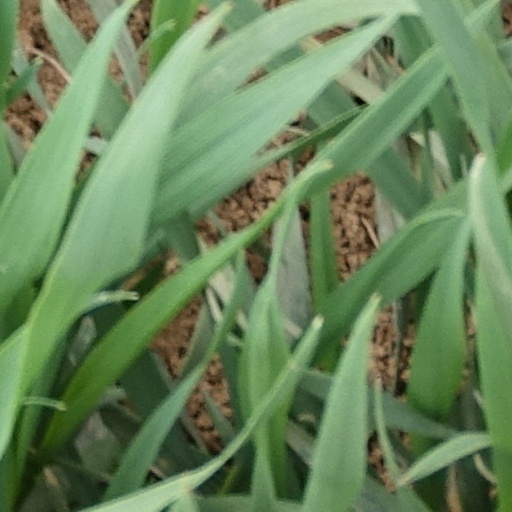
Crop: wheat